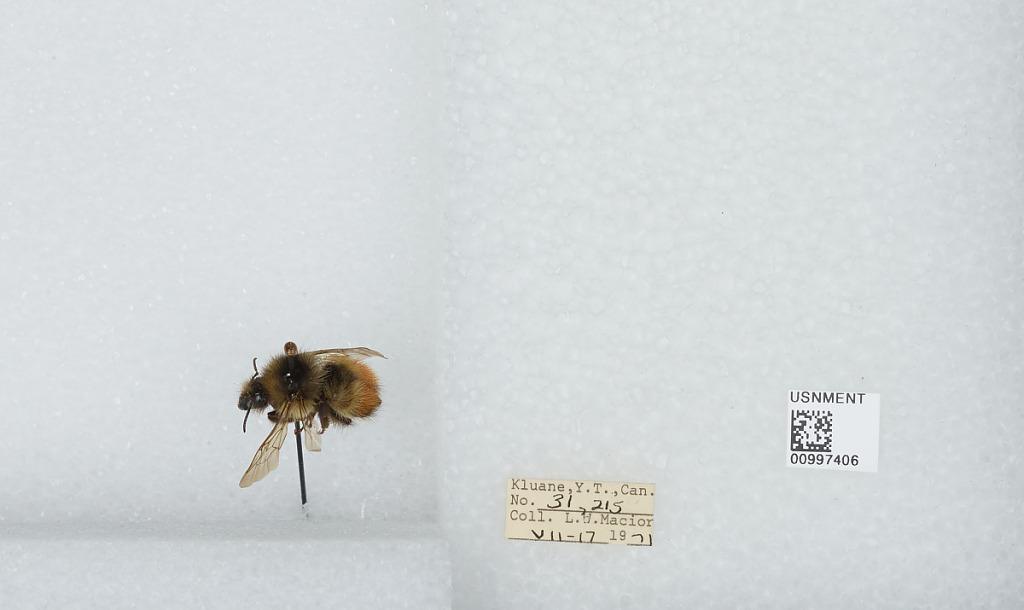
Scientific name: Bombus (Pyrobombus) flavifrons Cresson
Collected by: L. Macior
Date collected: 1971-7-17
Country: Canada
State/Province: Yukon Territory
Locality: Kluane
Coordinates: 60.75, -139.5